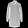
Label: Coat